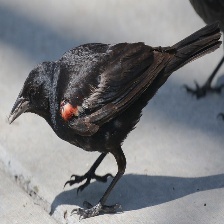
Species: TRICOLORED BLACKBIRD
Scientific name: AGELAIUS TRICOLOR